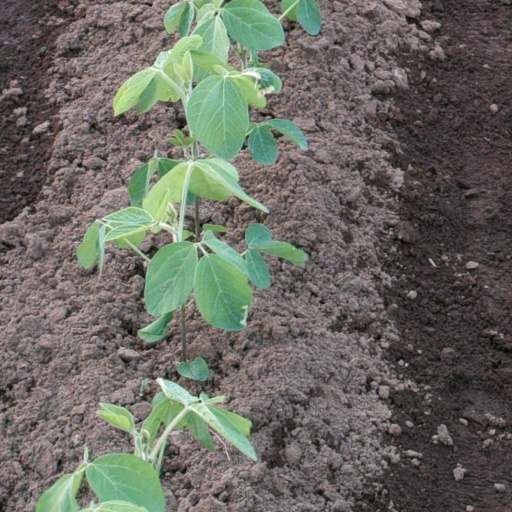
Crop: soybean